Mario Artist

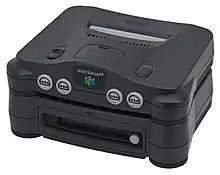
The Nintendo 64 and 64DD are attached.

"Nintendo World Report" described the "Mario Artist" series as a "spiritual successor to "Mario Paint"". "IGN" collectively described the "Mario Artist" suite as a layperson's analog to professional quality graphics development software. They stated that the combination of the 64DD's mass writability and the Nintendo 64's 3D graphics allowed Nintendo to "leave CD systems behind", by offering "something that couldn't be done on any other gaming console on the market" to people "who want to unleash their creative talents and perhaps learn a little bit about graphics design on the side". The designer of "Paint Studio", Software Creations, roughly estimated that 7,500 copies of that game may have been sold.